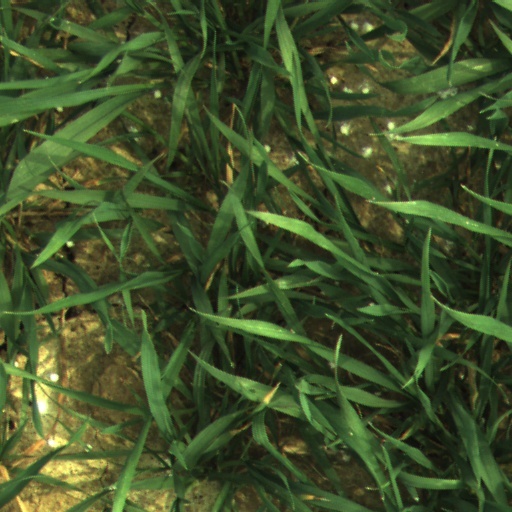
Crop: wheat